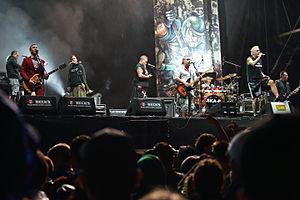
Ska-P est un groupe de ska punk espagnol, originaire du quartier de Vallecas, à Madrid. Il est formé en 1994 autour d'un groupe d'amis dont Pulpul et certains des membres actuels comme le bassiste Julio et le claviériste Kogote. Le groupe se fait connaître par ses revendications ouvertes contre les injustices politiques et sociales, aux accents révolutionnaires, dénonçant entre autres la pauvreté, la globalisation, l'impérialisme américain, la religion, la corruption politique, la guerre, la violence animale, le racisme, la monarchie espagnole ou encore militant pour la légalisation du cannabis.